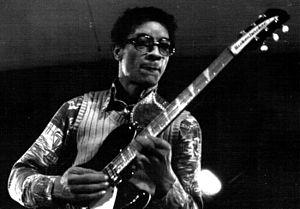
Le guitariste et chanteur de Chicago Blues Hubert Sumlin à Bagneux (Hauts-de-Seine)
Hubert Sumlin, né le 16 novembre 1931 à Greenwood et mort le 4 décembre 2011 à Wayne, est un guitariste et chanteur de blues américain, principalement connu, depuis 1955, comme guitariste de Howlin' Wolf.